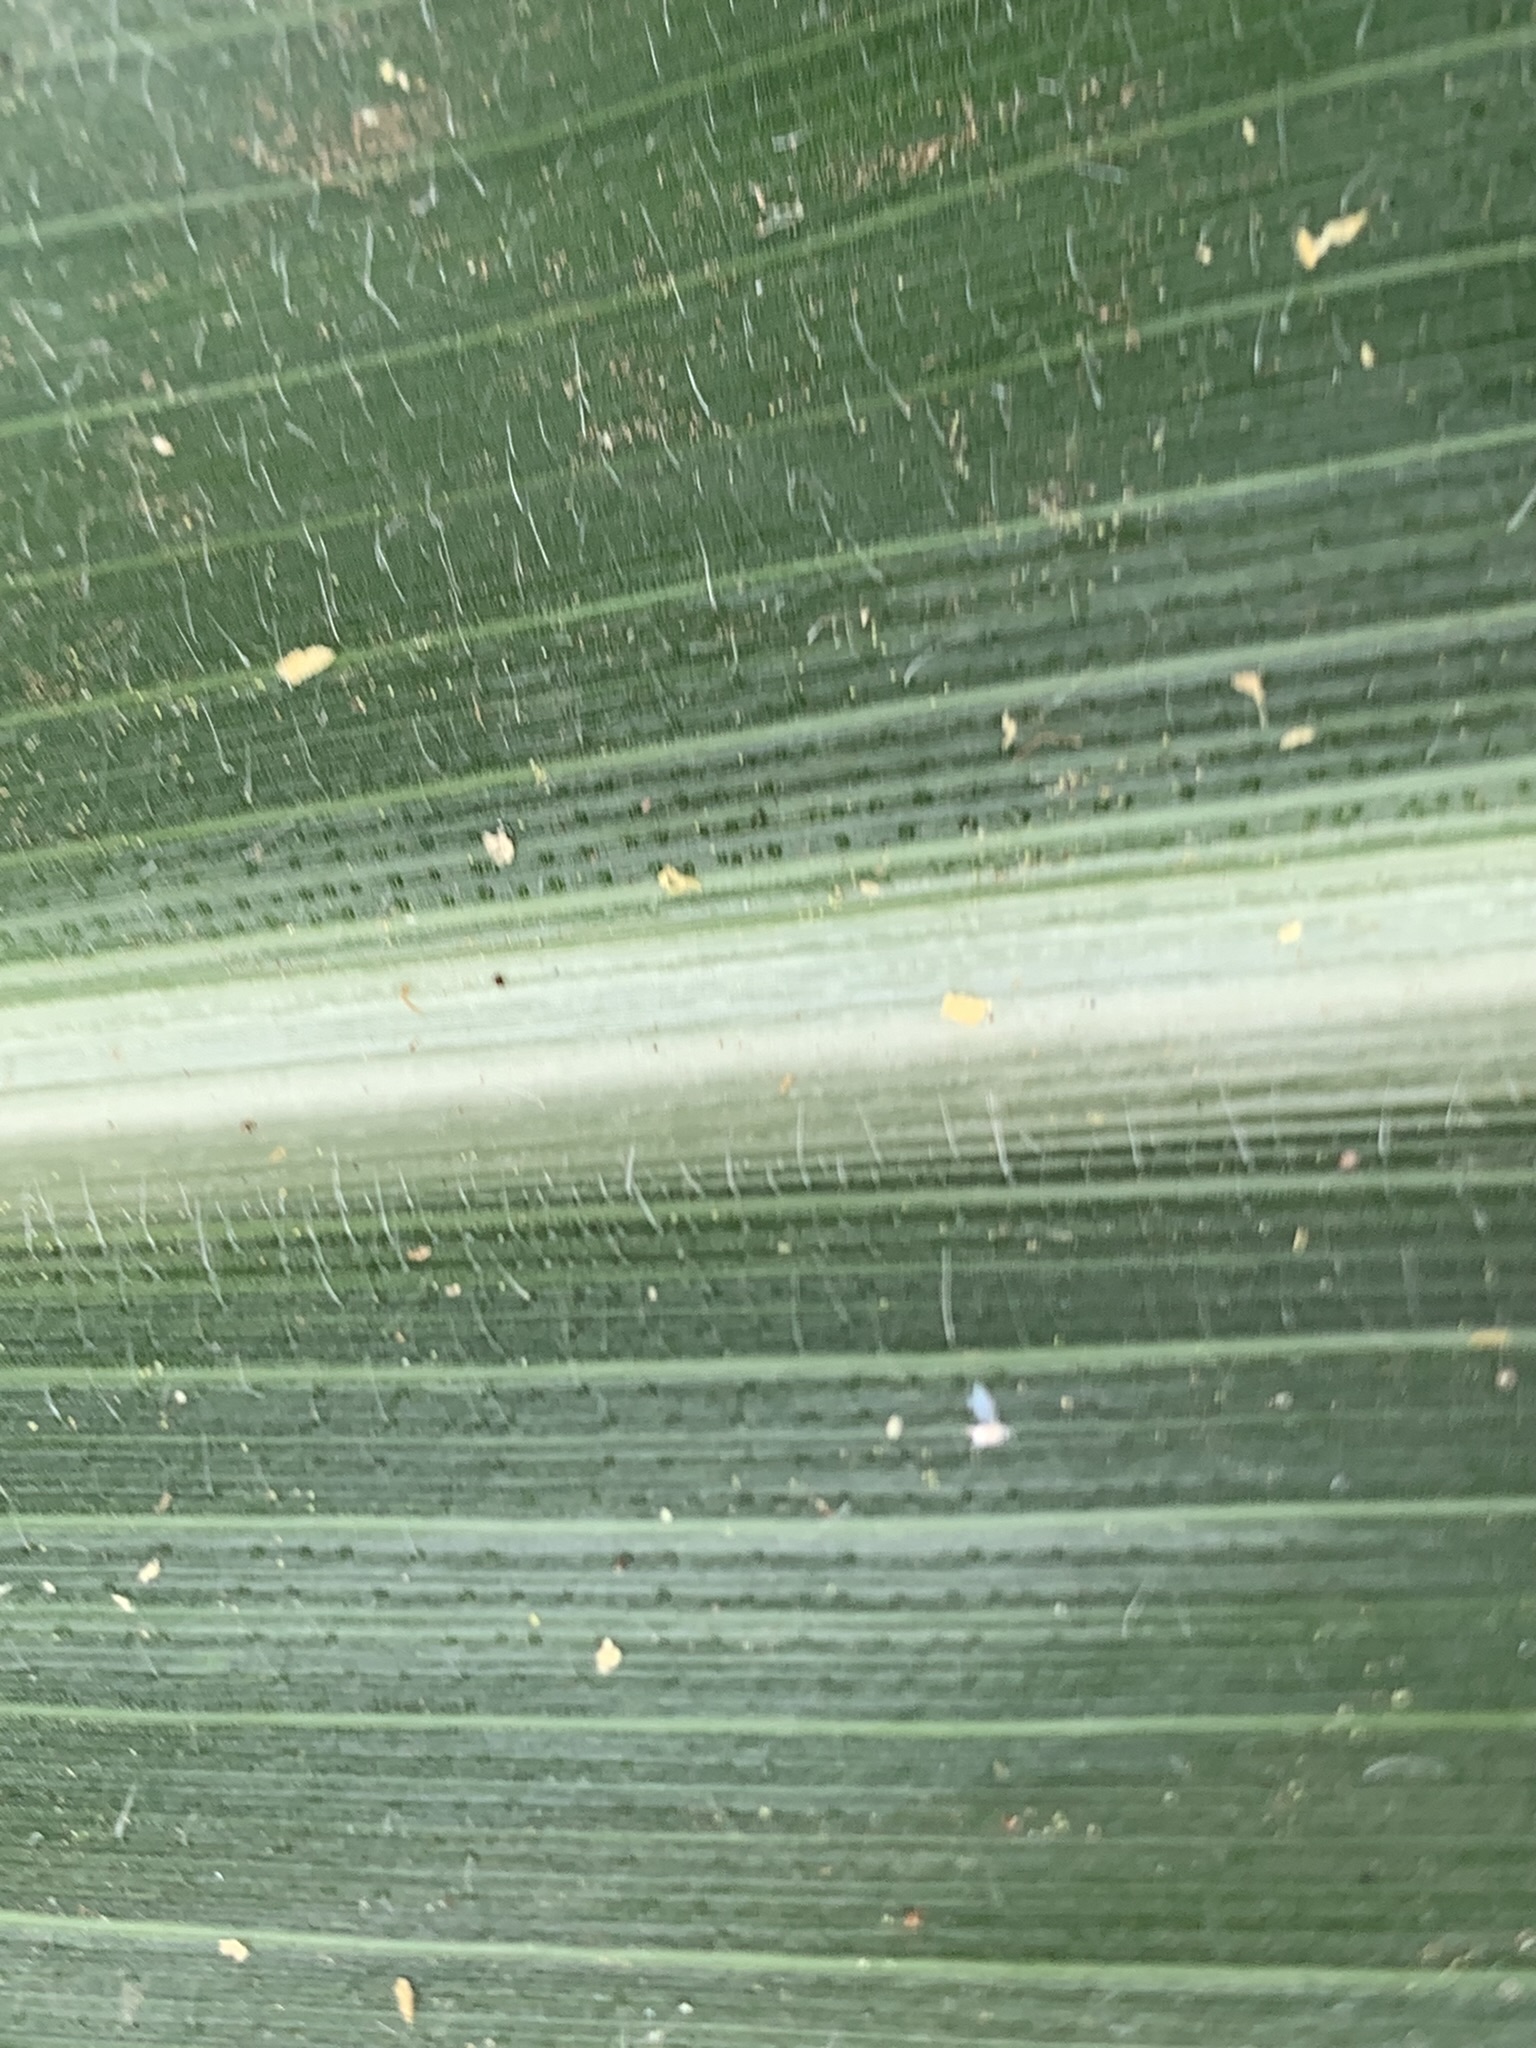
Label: Healthy